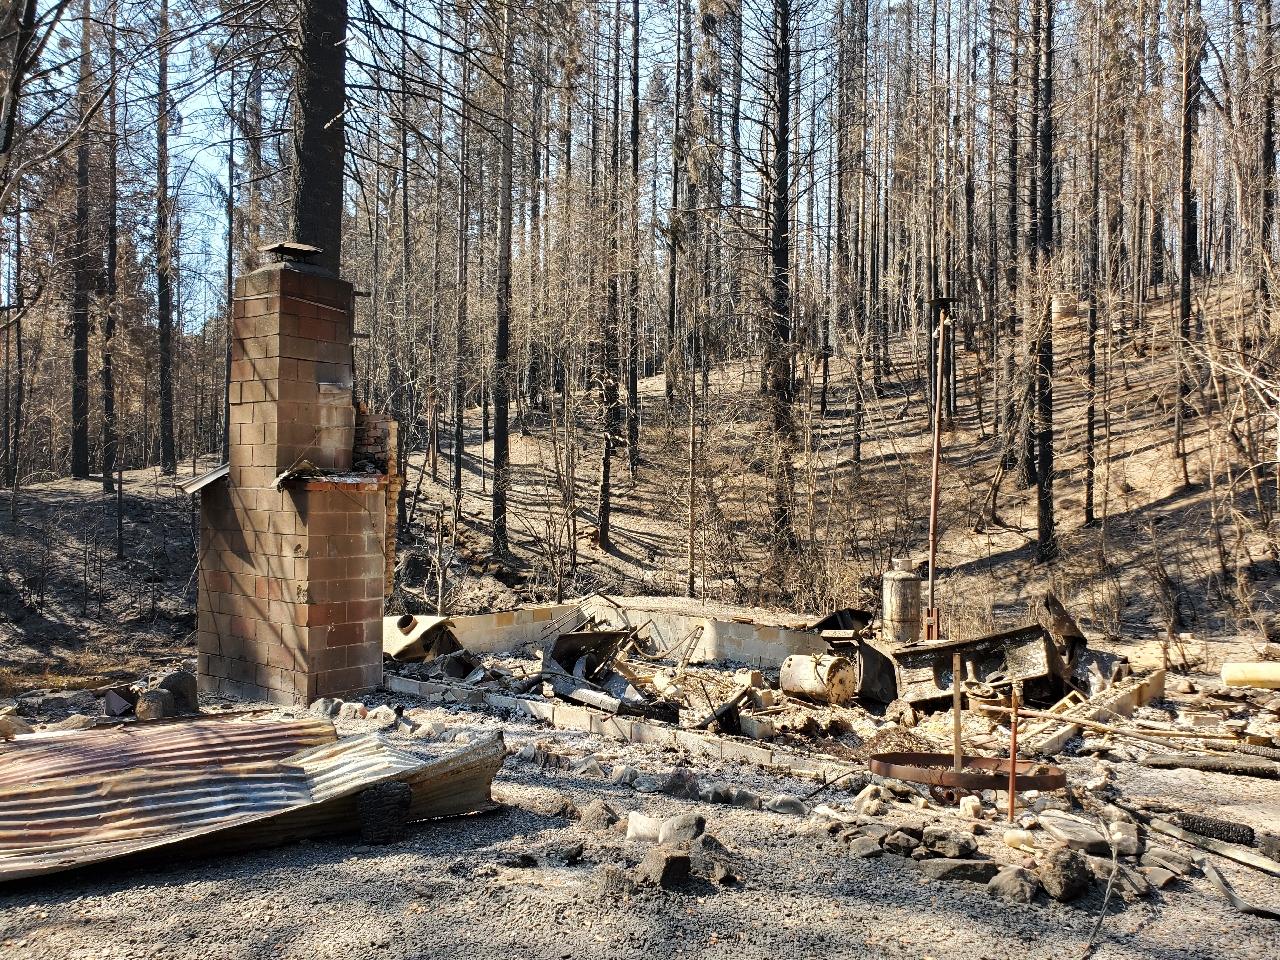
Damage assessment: destroyed